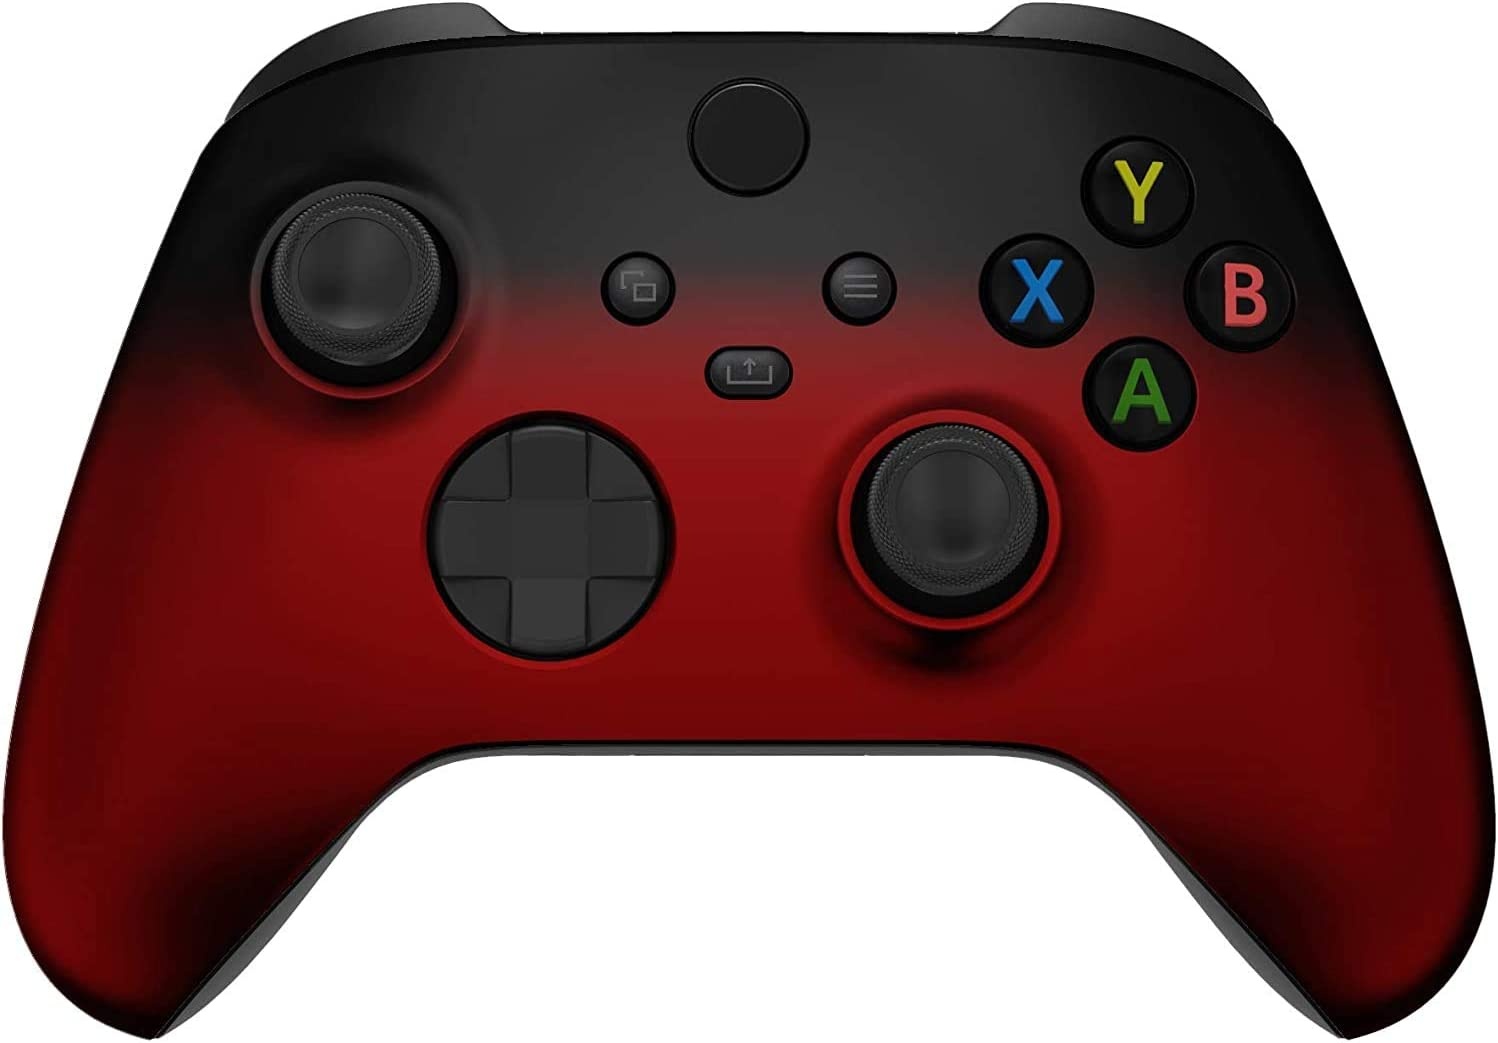
Wireless Controller for Microsoft Xbox Series X/S & Xbox One - Custom Soft Touch Feel - Custom Xbox Series X/S Controller (X/S Red & Black Fade)
THE ULTIMATE GAMING ACCESSORY: Custom Controllerzz Red & Black Fade Custom Series X/S Controller is the perfect complement for your PC, Xbox One, Xbox Series X, or Xbox Series S console. QUALITY YOU CAN TRUST: We take authenticity seriously and only use brand new Microsoft Series X/S controllers in the creation of our custom controllers. You can trust that you'll receive a top-quality controller every time. Purchase your new custom Red & Black Fade Series X/S controller with complete confidence. SATISFACTION GUARANTEED: With over a decade of experience, we stand behind our products with a 90-day warranty for manufacturing defects. Working with you to resolve any issues during the warranty period. Accidental/physical damage not covered. CRAFTED FOR PERFORMANCE: Our customization process starts with a new official Microsoft Series X/S controller, from which we remove the front shell and replace it with a Custom Controllerzz designed shell. After thorough testing, the controller is repackaged and prepped for shipment in its original packaging. SHOW OFF YOUR STYLE: Stand out from the crowd with your new custom Red & Black Fade Series X/S controller for PC, Xbox One, Xbox Series X, or Xbox Series S console. Your friends will be envious of your unique and eye-catching custom controller. Product Description
Category: Electronics > Electronics Accessories > Computer Components > Input Device Accessories > Game Controller Accessories